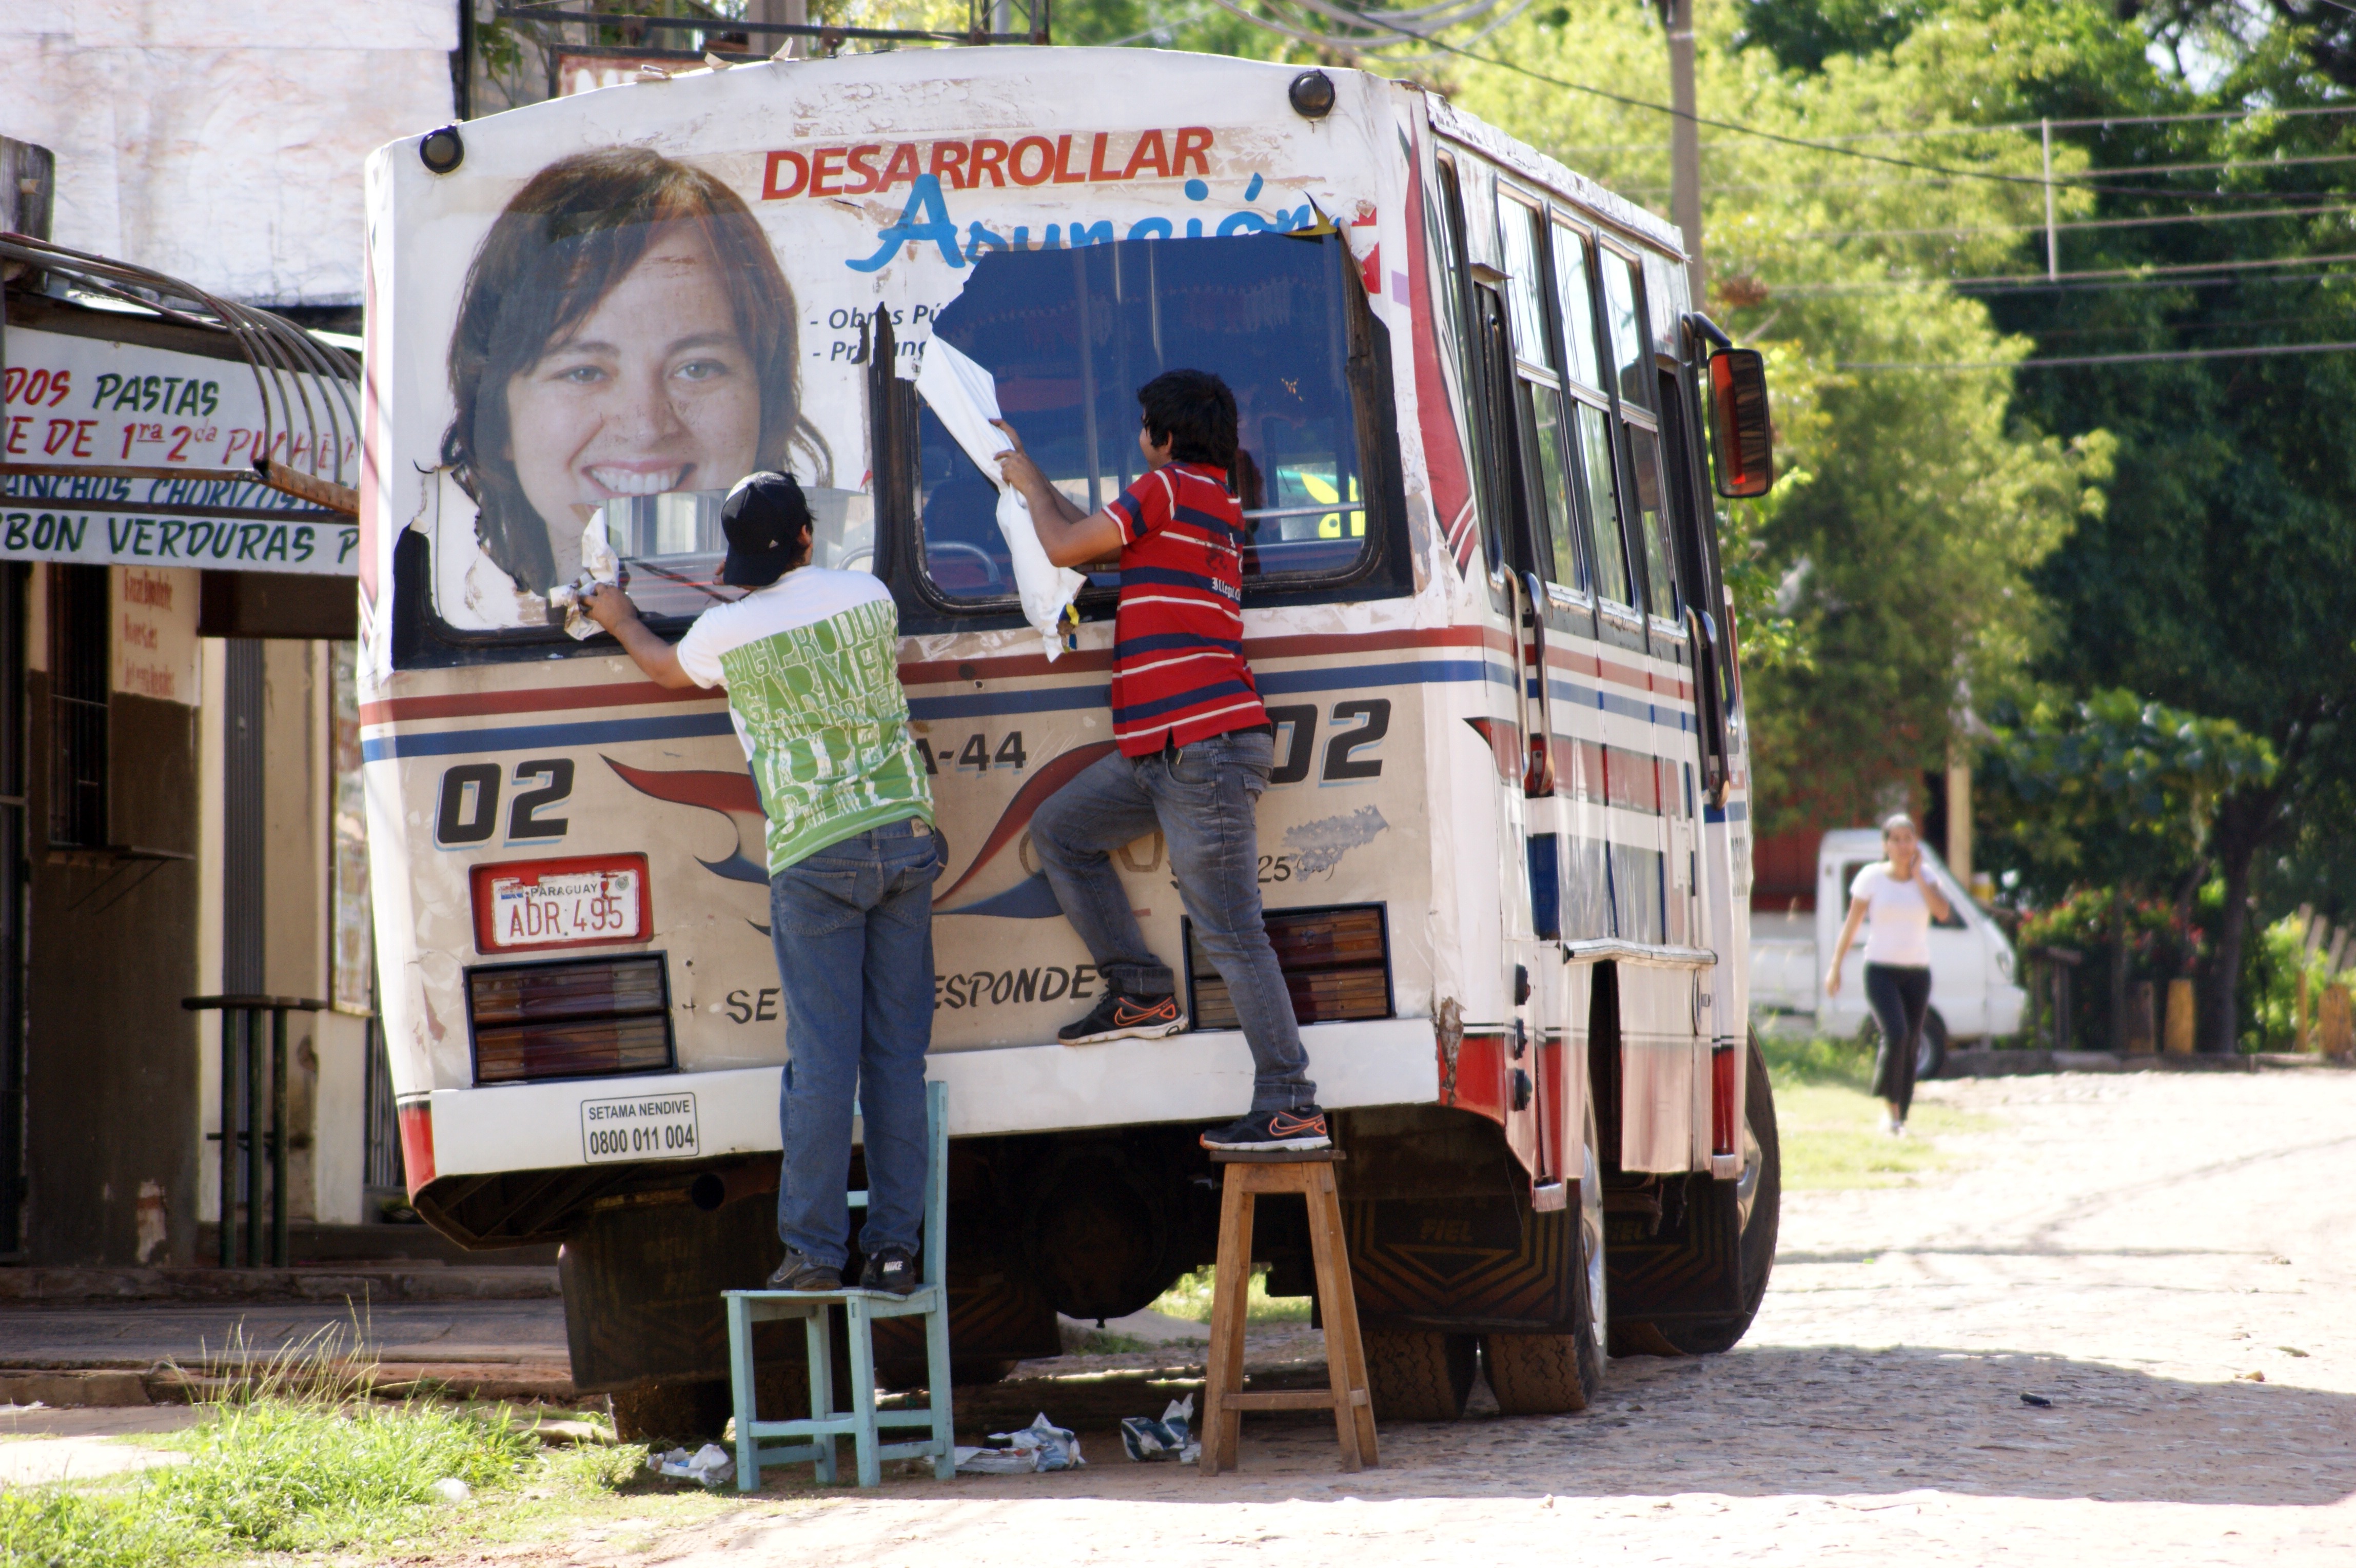
road, transport, vehicle, human, public transport, bus, south america, paraguay, rolling stock